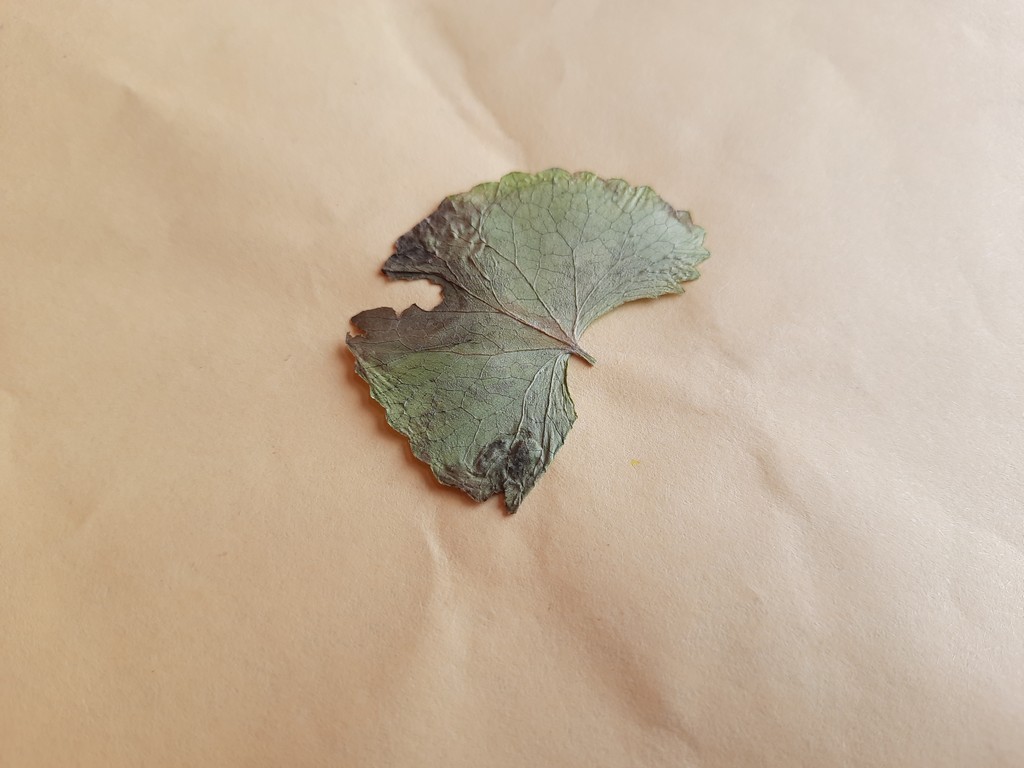
Label: Dried